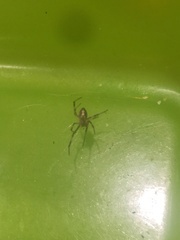
Species: Lactrodectus_hesperus